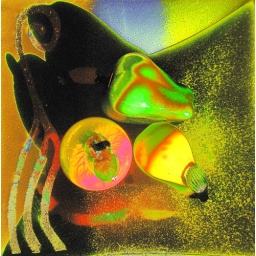
Glass Fruit in glass bowl